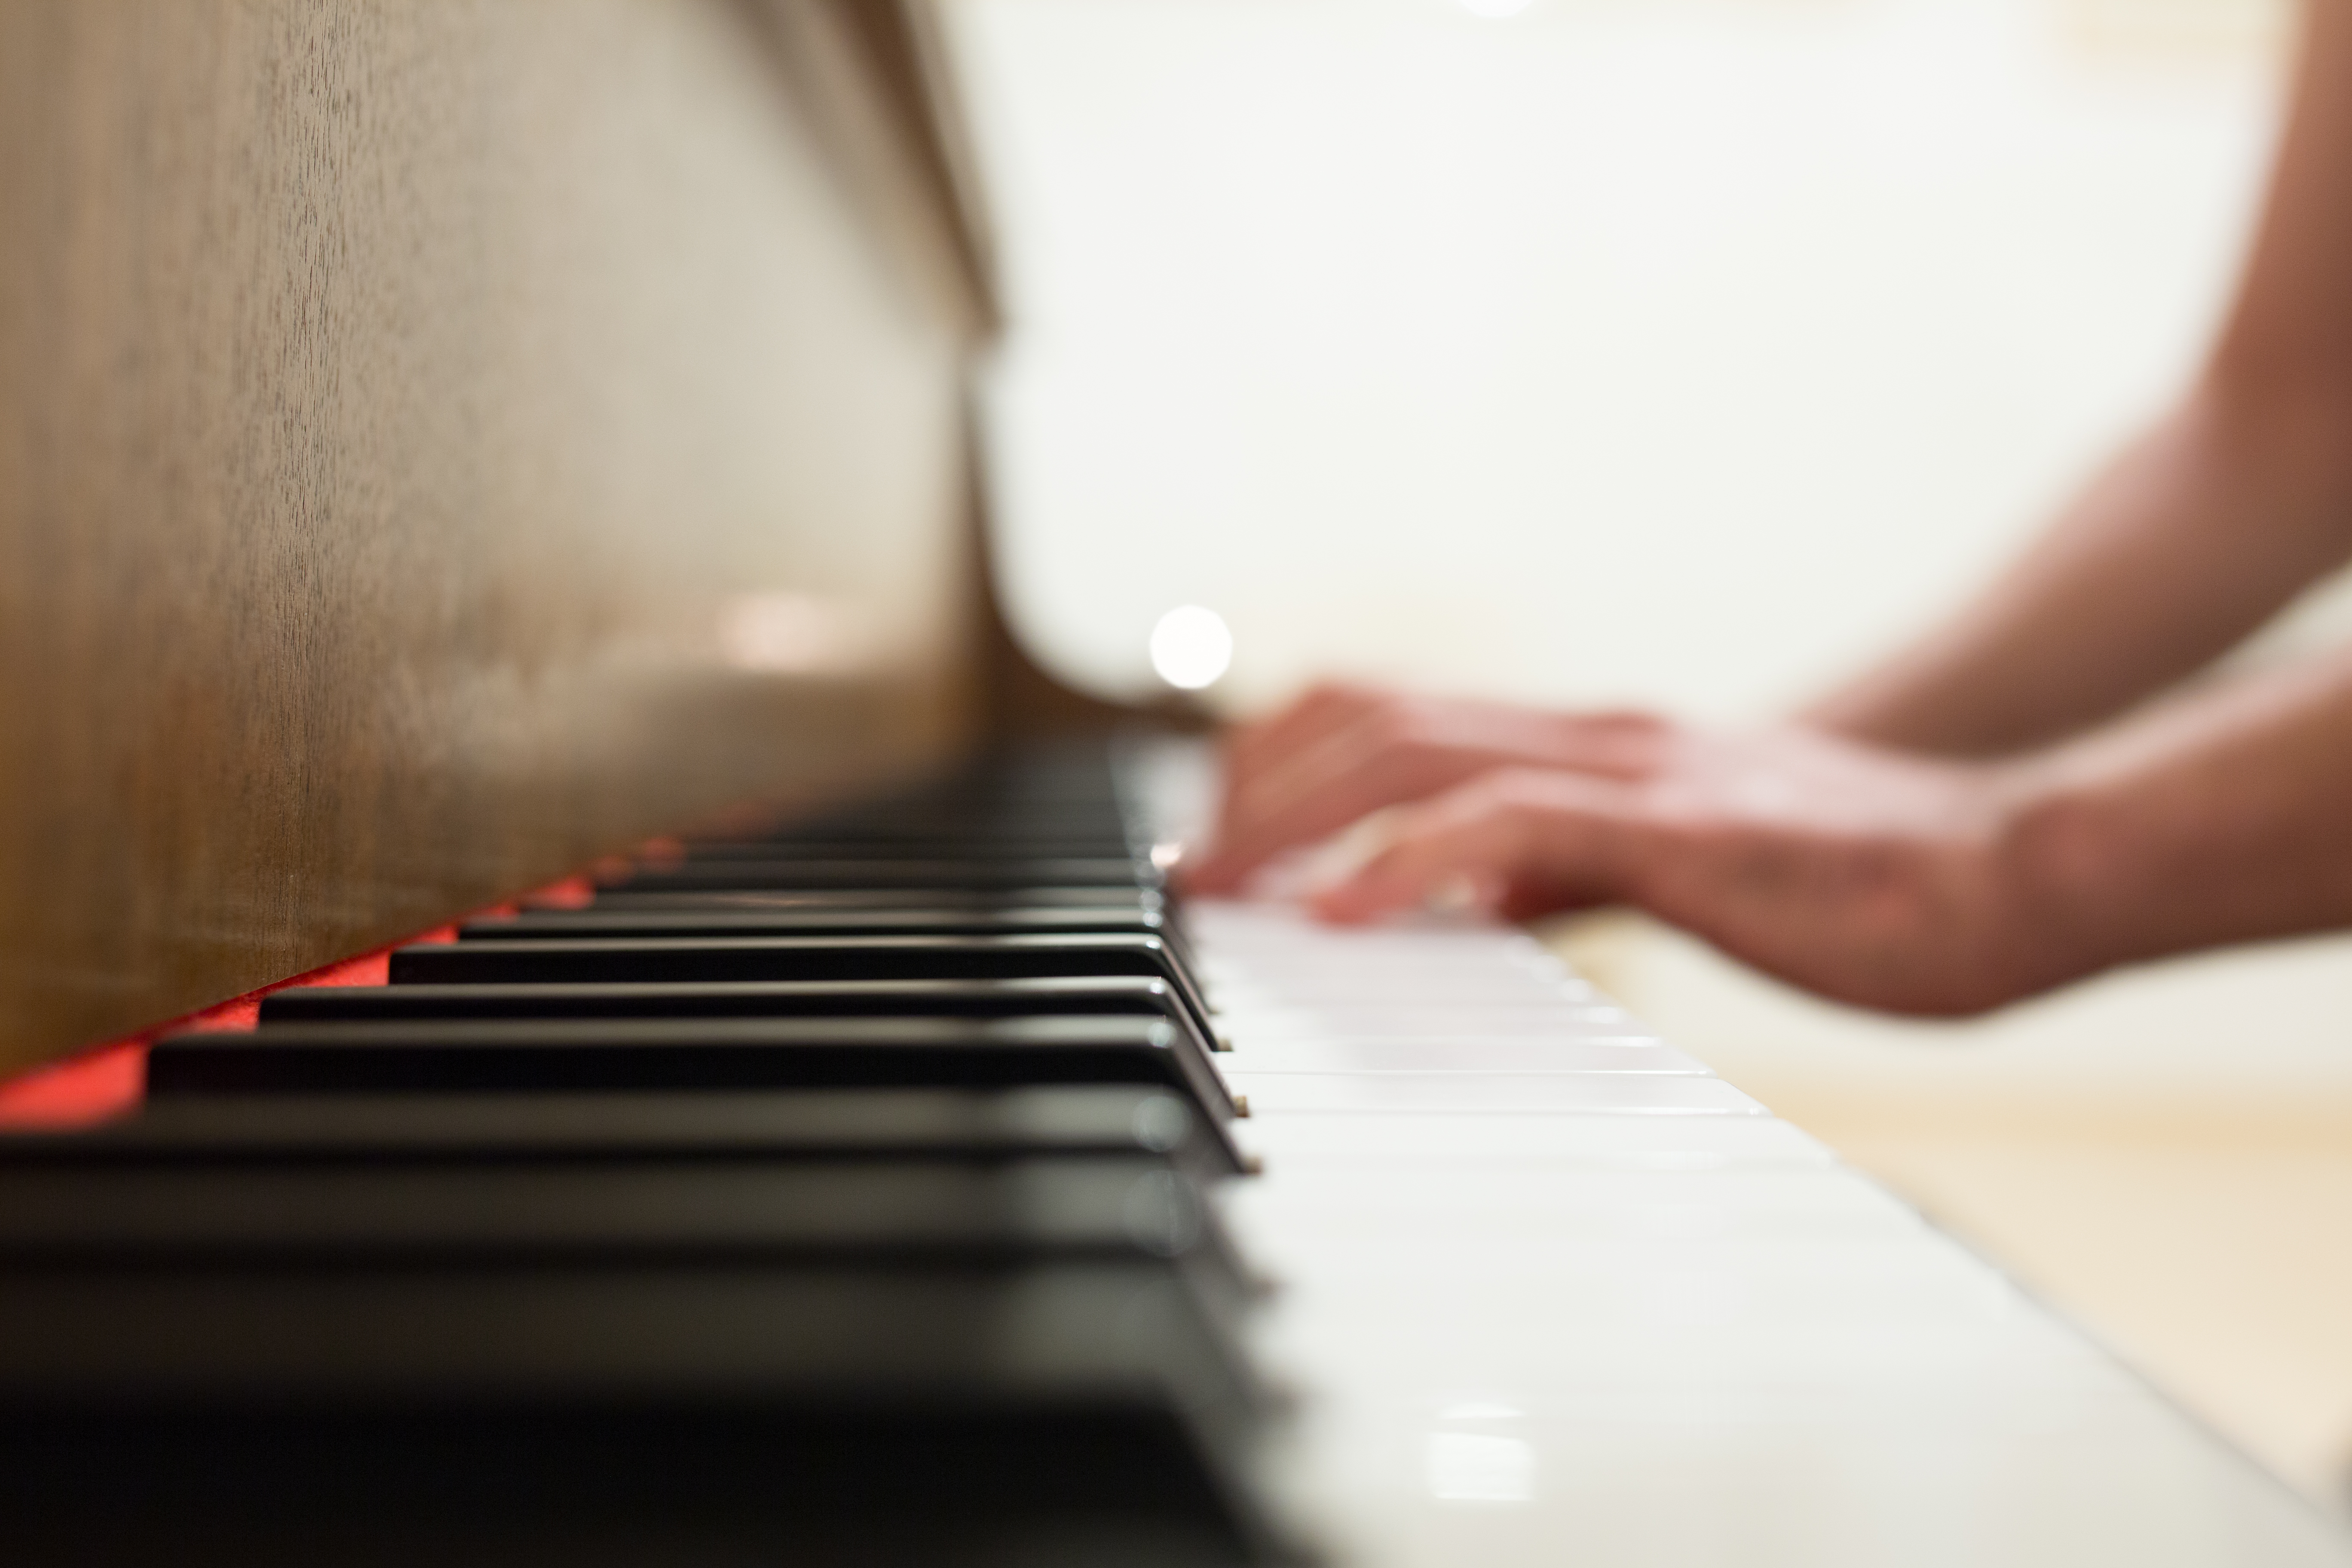
hand, music, keyboard, technology, white, piano, musician, musical instrument, close up, hands, notes, pianist, string instrument, electronic device, musical keyboard, royalty free images